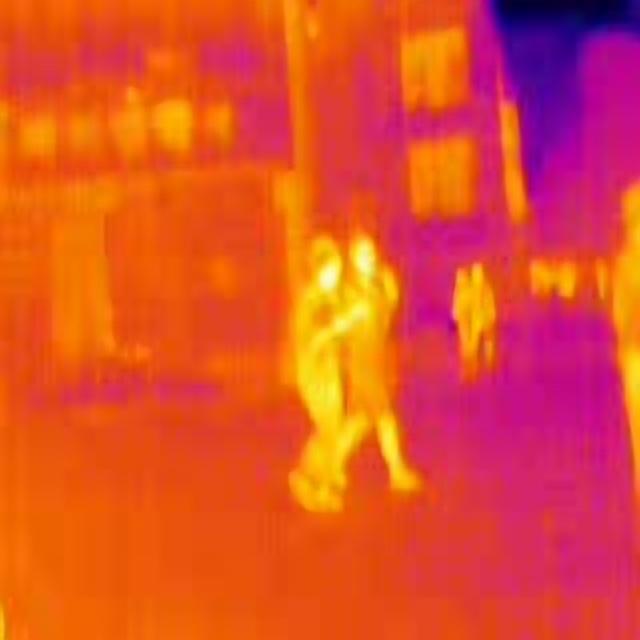
Detected objects:
label: person
label: person
label: person
label: person
label: person